Wide West

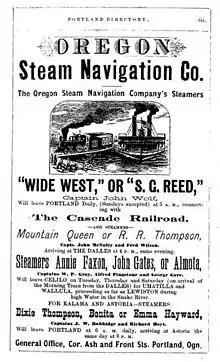
Advertisement for "Wide West" and other boats of the Oregon Steam Navigation Company.

Power for "Wide West" was supplied by two horizontal high-pressure steam engines built by Pusey, Jones & Co., of Wilmington, Delaware. Drawings for the engines were prepared by John Gates (b.1839), chief engineer of the Oregon Steam Navigation Company, and included an independent cut-off device, designed by Gates, which reduced wastage of steam in the cylinders which resulted in a “great economy of fuel.” Each engine had a bore of and a stroke of .